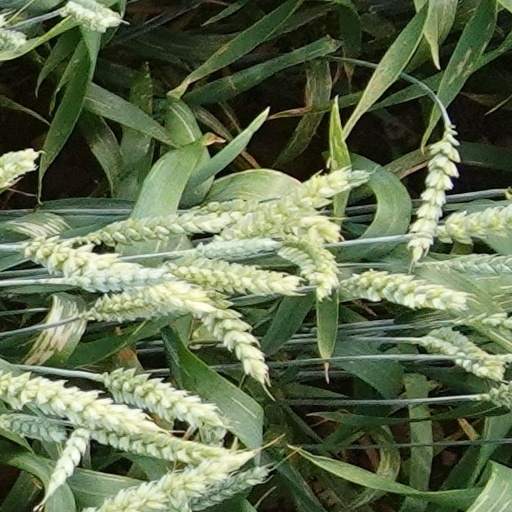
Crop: wheat